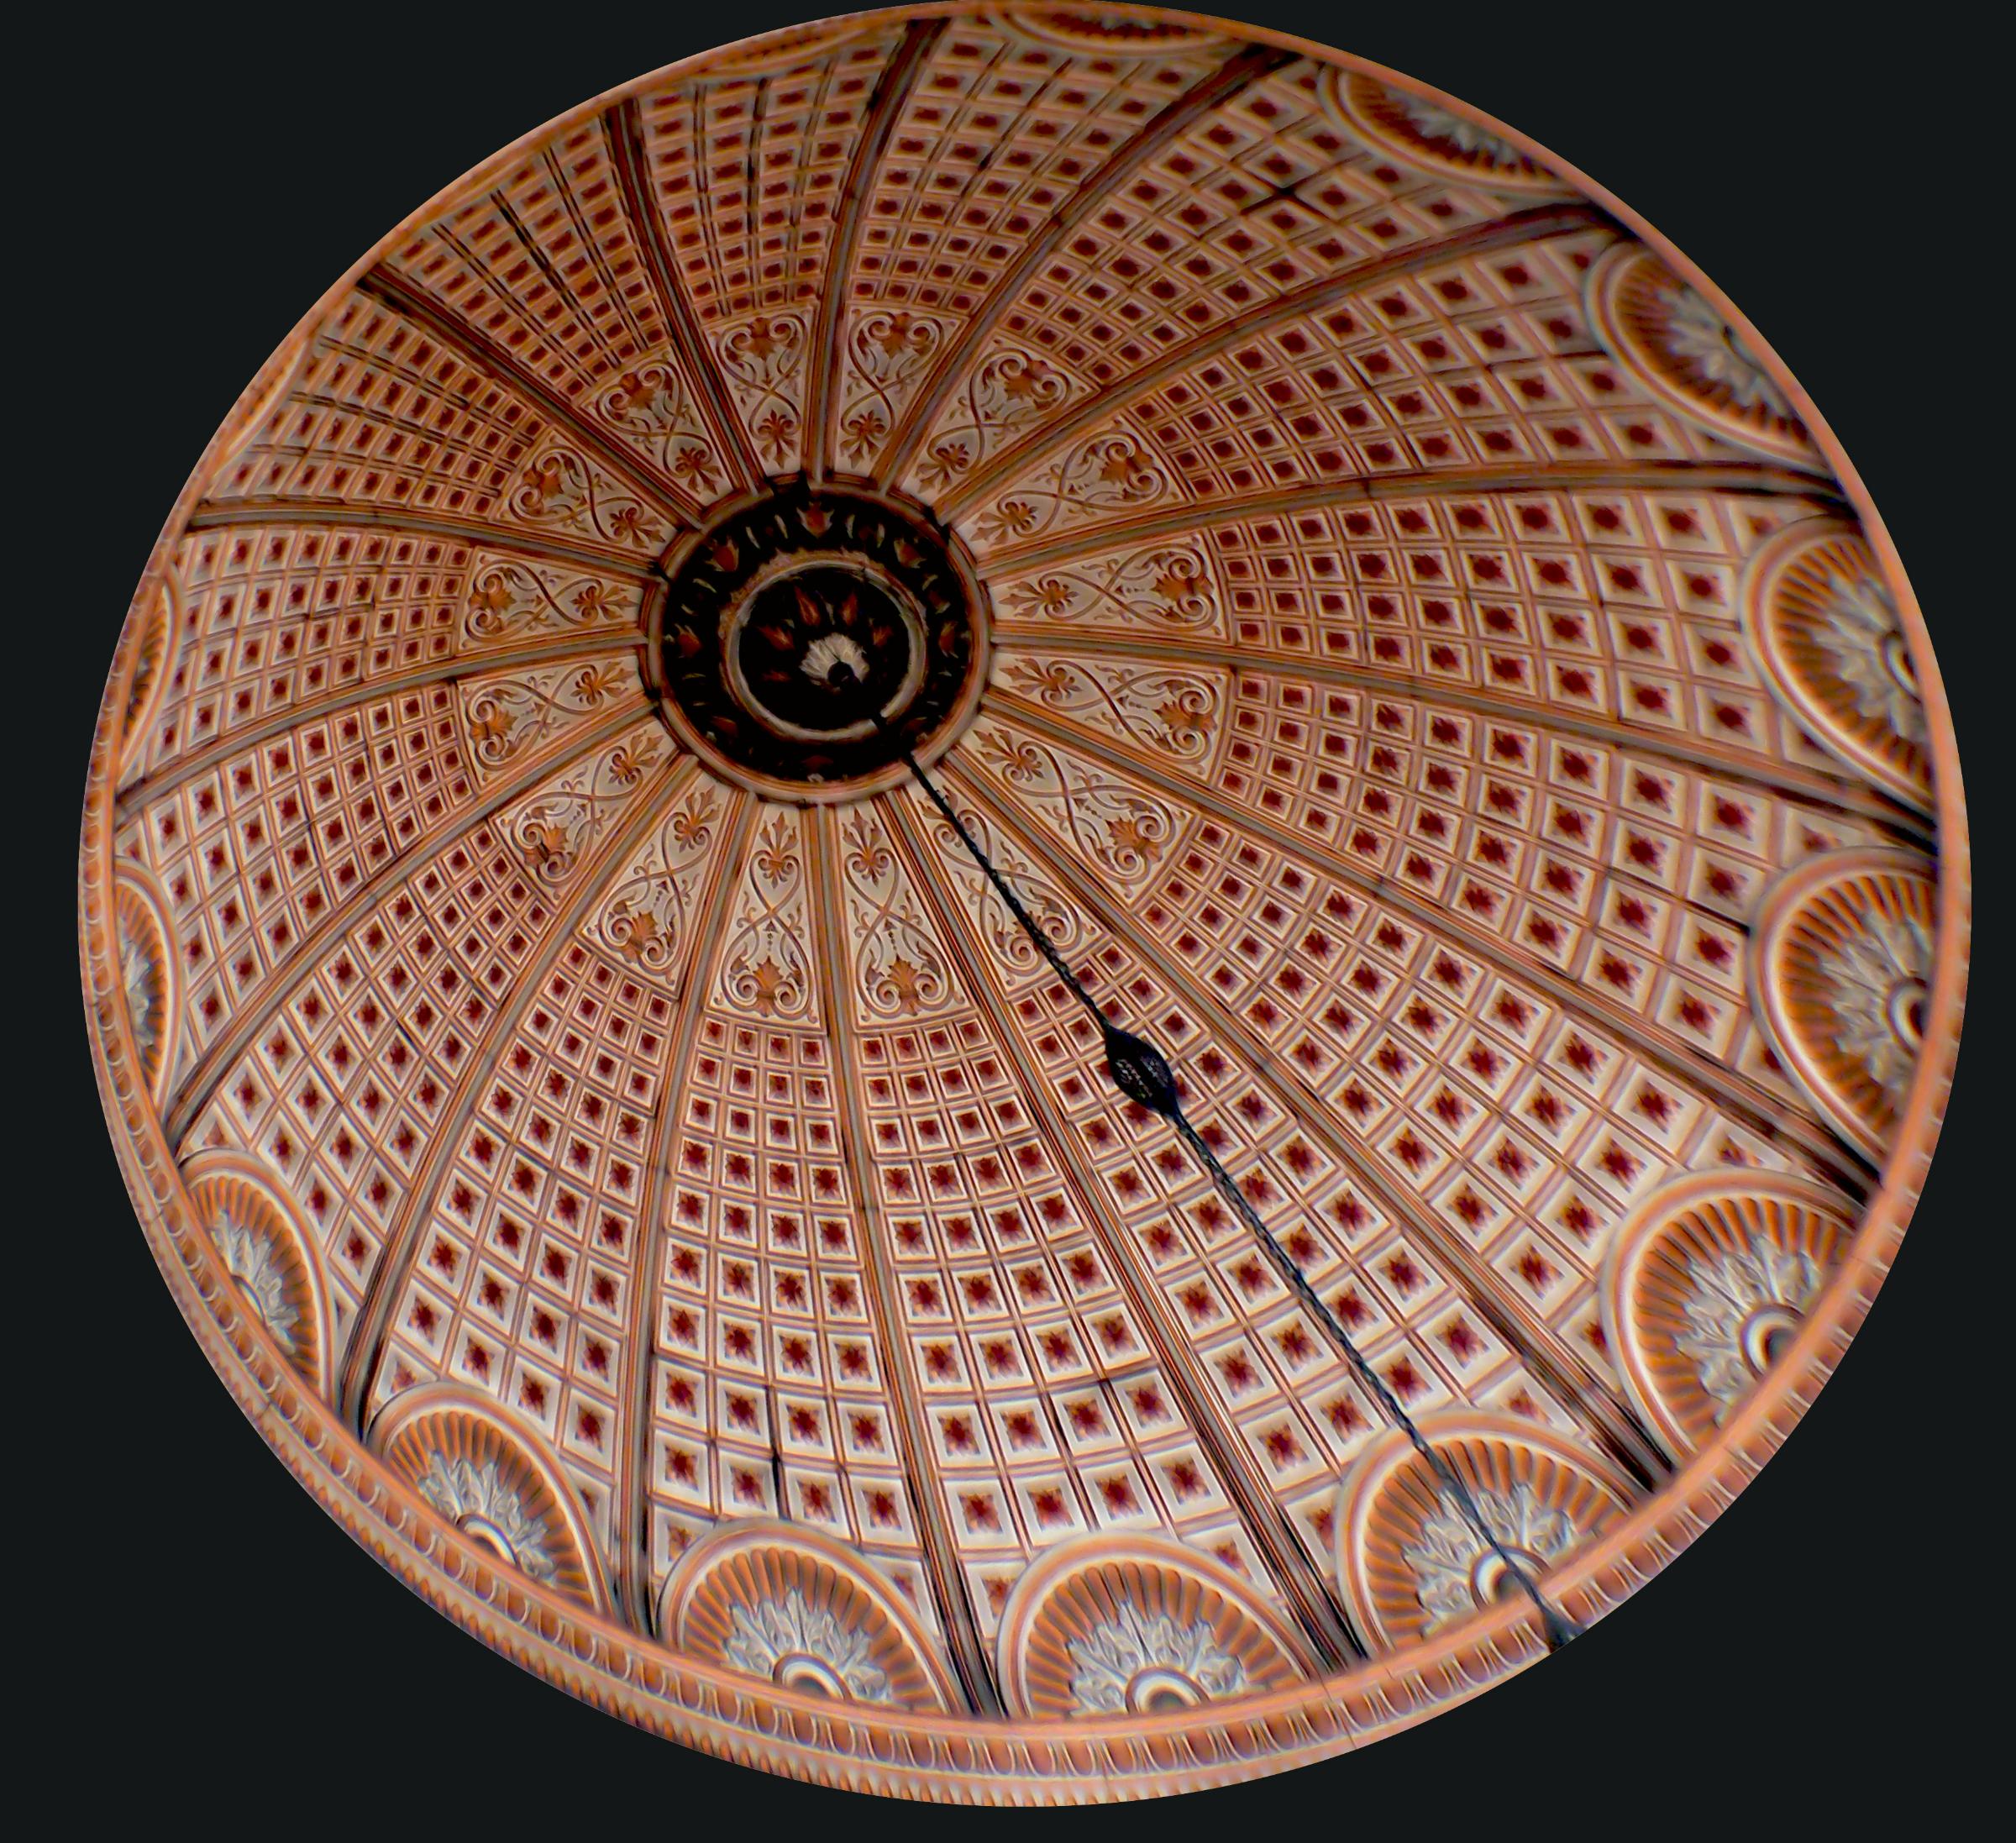
pattern, church, circle, art, neoclassic, dome, carving, christchurch, canterbury, catholicchurch, churcharchitecture, shape, dishware, ancient history